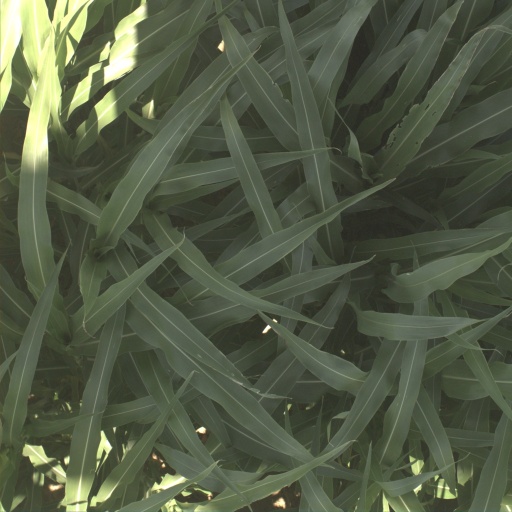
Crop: sorghum